New Yorker Staats-Zeitung

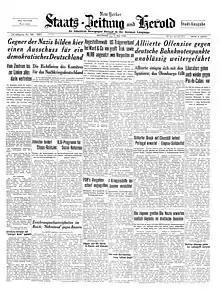
Front page of the "New Yorker Staats-Zeitung und Herold" (May 3, 1944)

The German-American businessmen who founded the "New Yorker Staats-Zeitung" in 1834 did so with a specific agenda in mind. The paper was to be the voice of German-Americans who opposed the Whig Party, then the dominant political force in New York City. This stance aligned the paper with the objectives of the Jacksonian Democrats, who were at that time developing the Tammany Hall political machine. Mr. Neumann's editorials took forceful and animated positions in support of the interests of German-American immigrants who sought to become full participants in the governance of their new home.